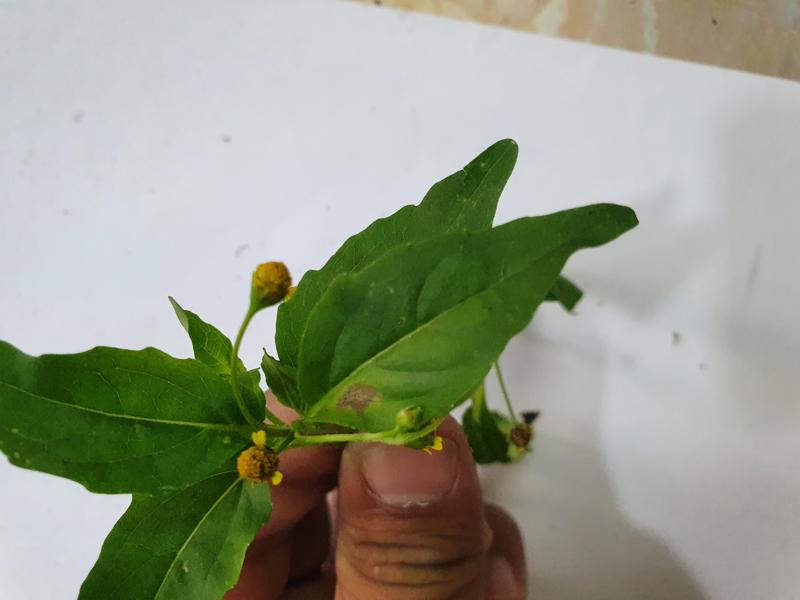
Weed species: Synedrella nodiflora